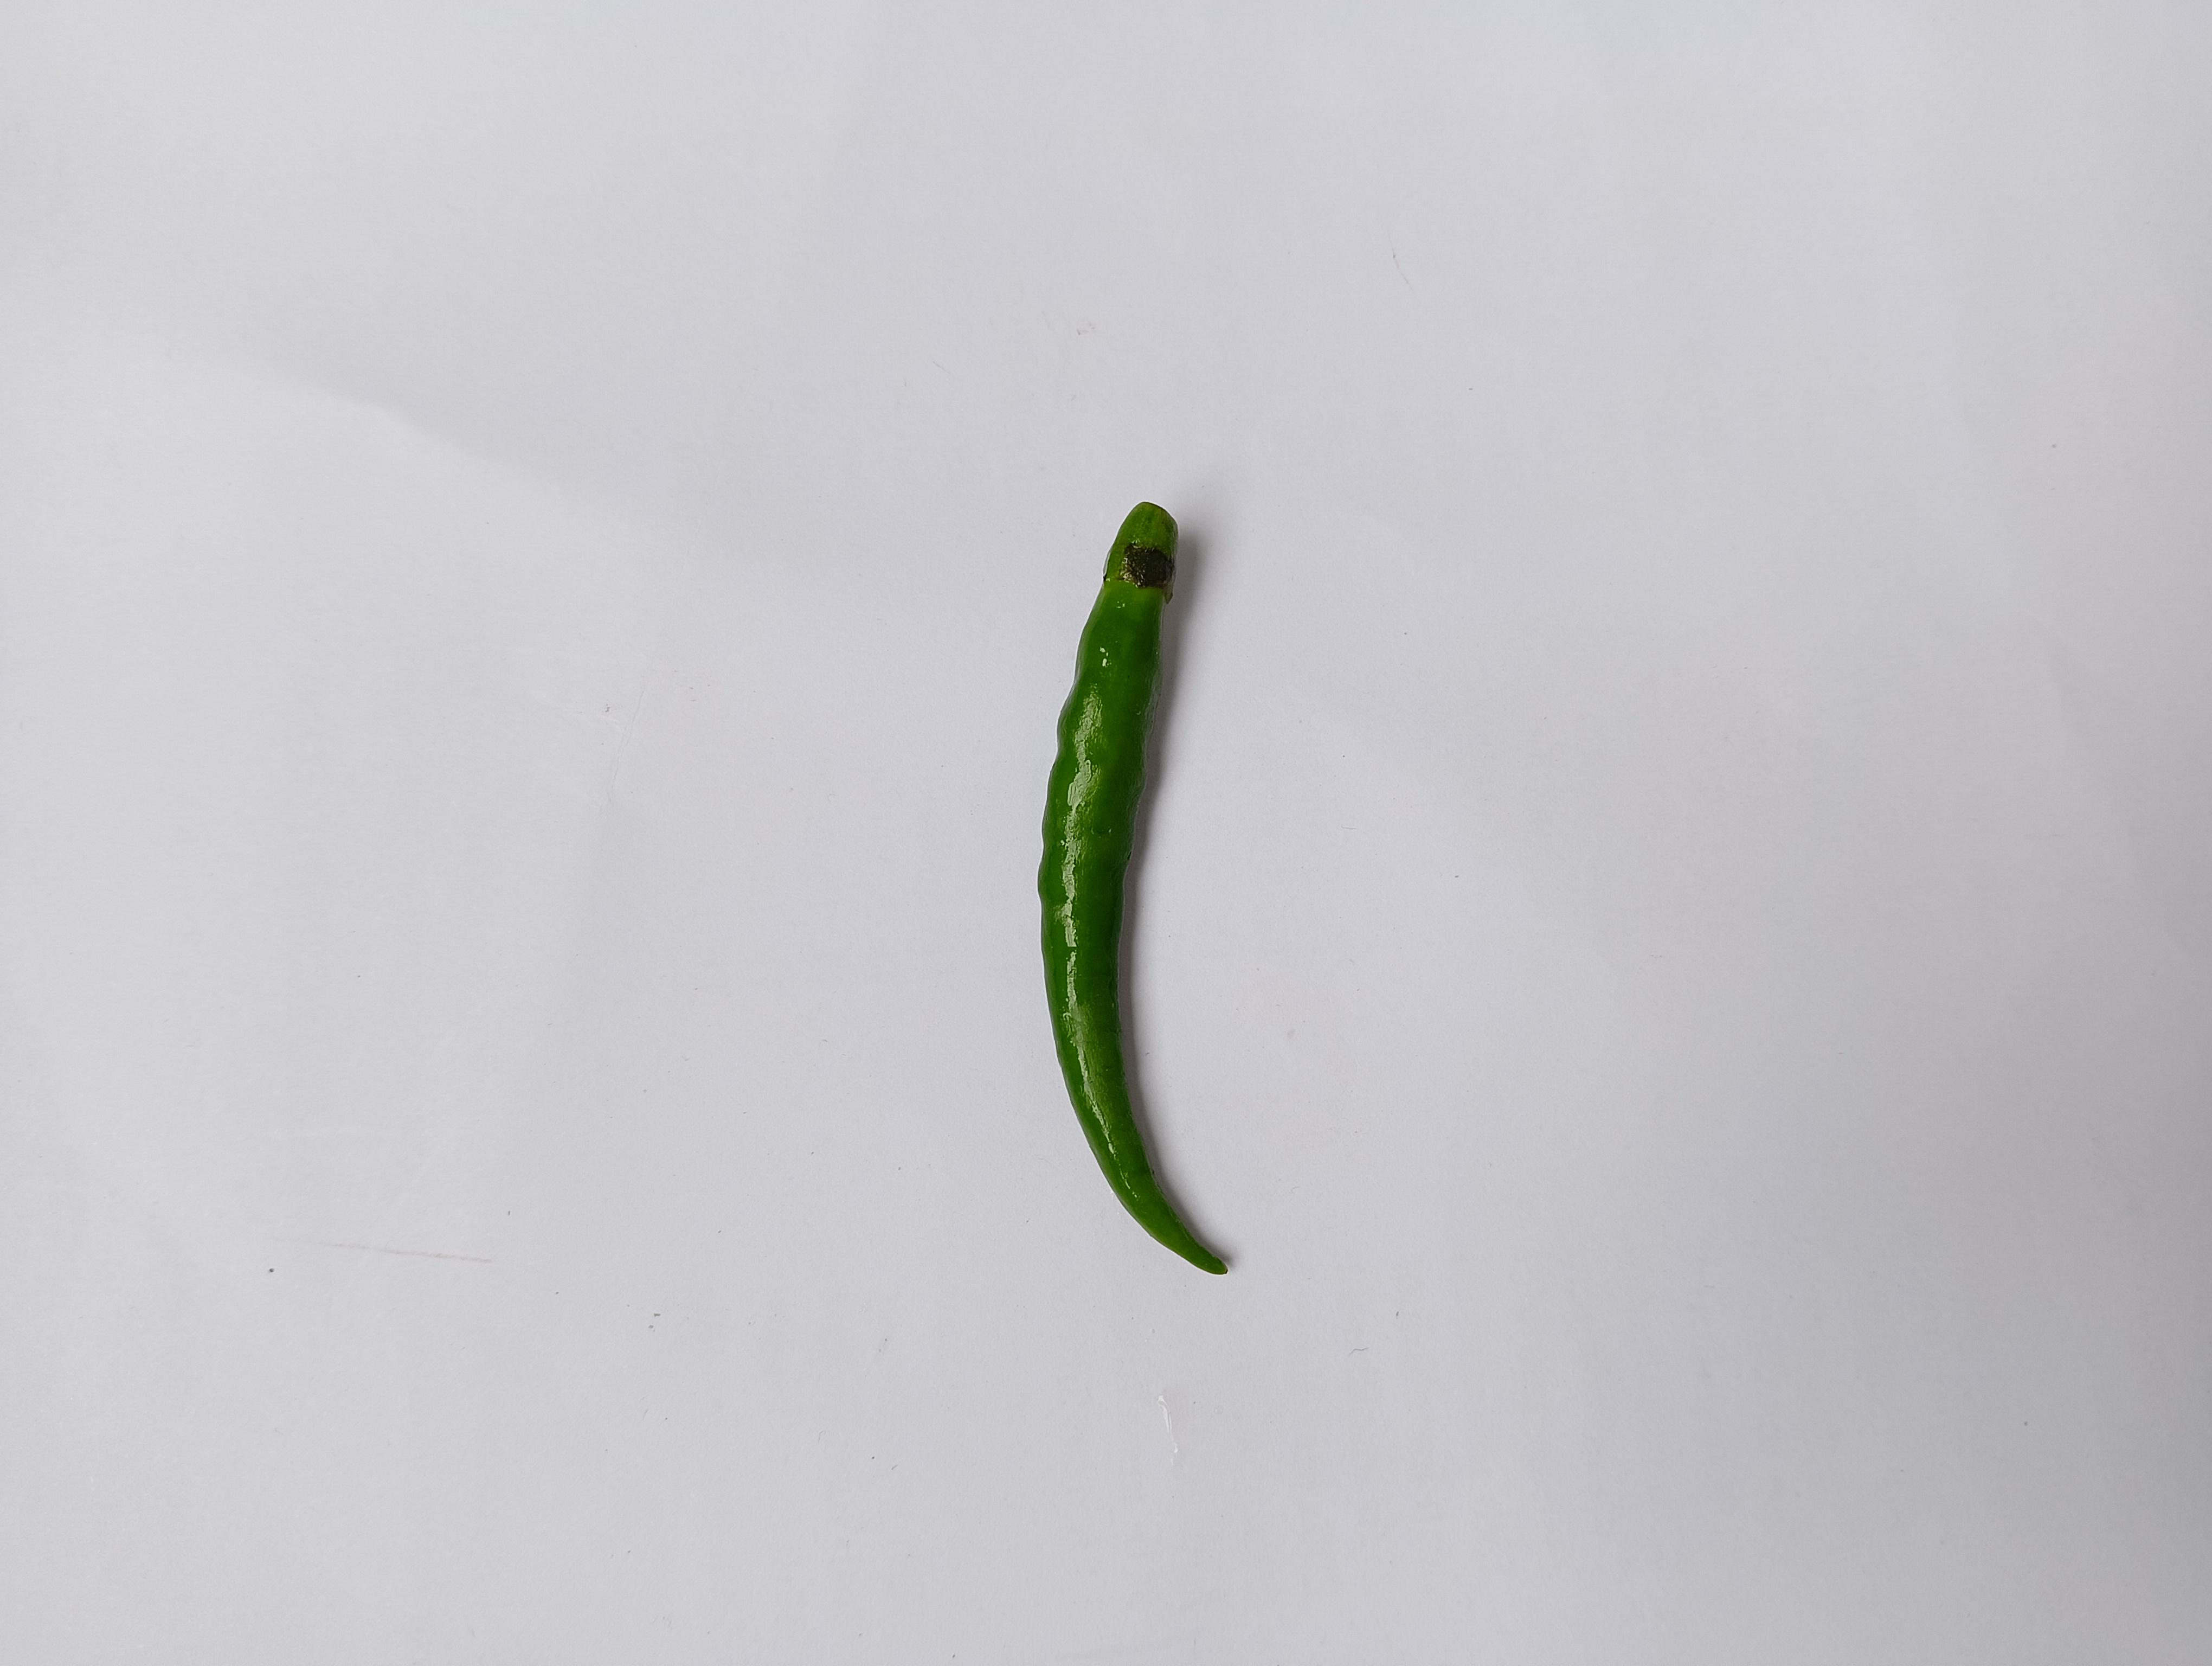
Label: Green Chili